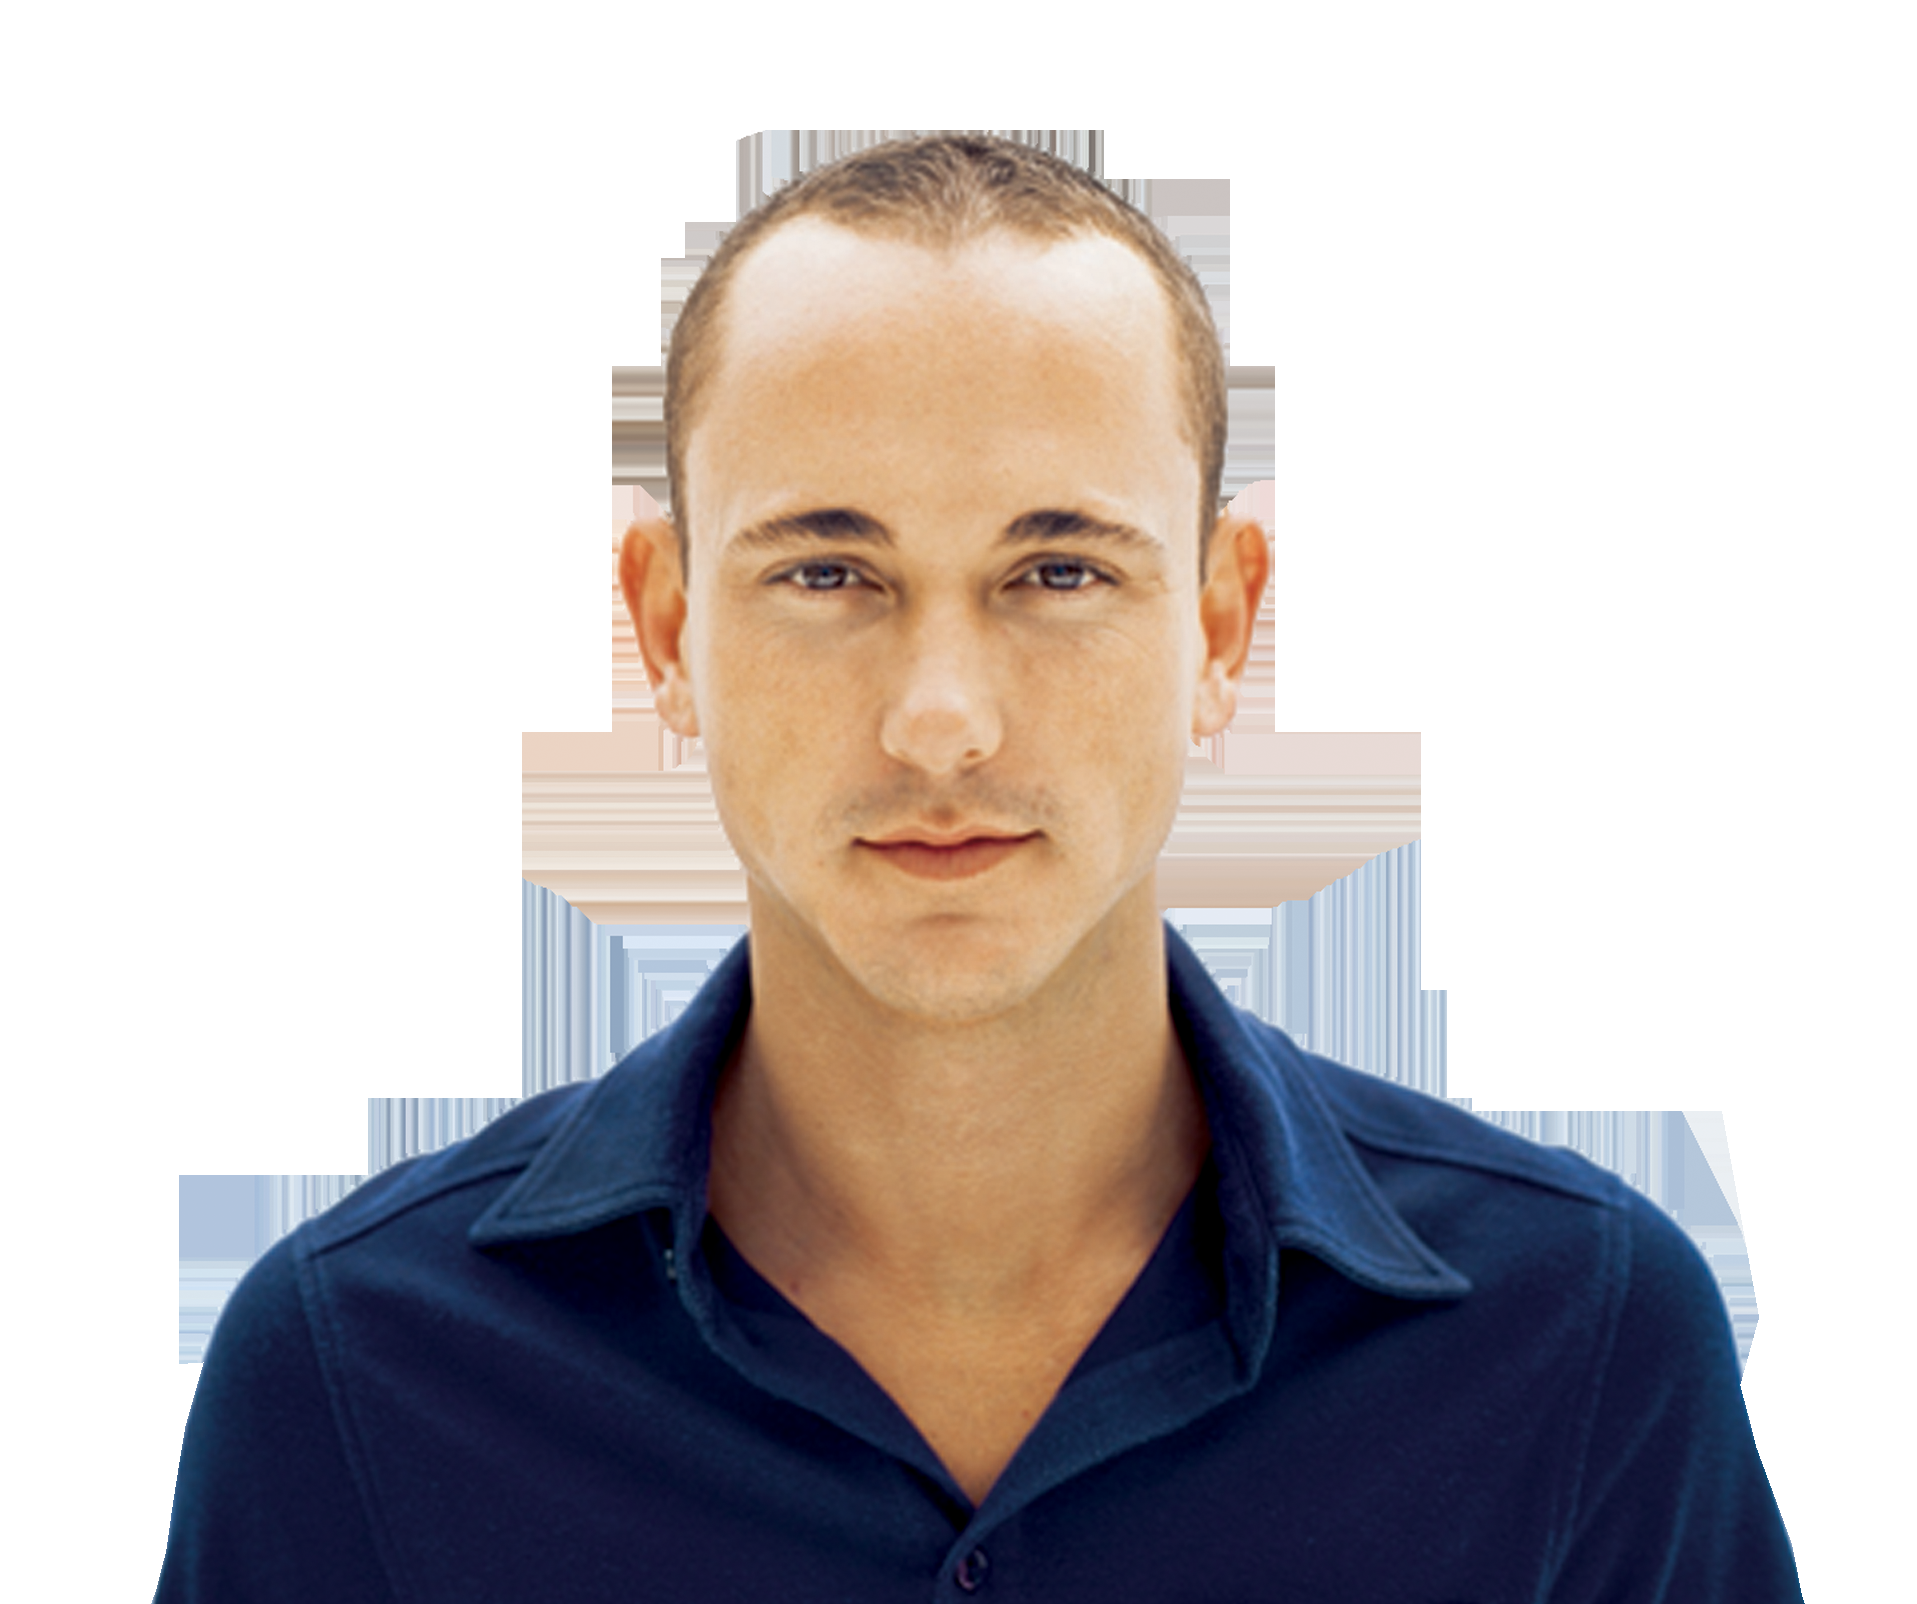
Gender: men